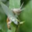
Label: snail